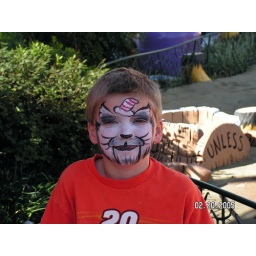
cat in the hat lee jay